Bryan Danielson

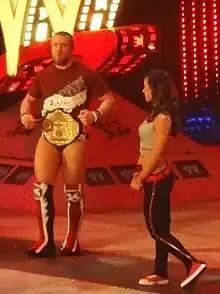
Bryan as World Heavyweight Champion alongside former on-screen girlfriend AJ Lee

On July 17 at Money in the Bank, Bryan won the SmackDown Money in the Bank ladder match which earned him a World Heavyweight Championship match at any point within the following year. After several months of losing matches, Bryan began a feud with then World Heavyweight Champion Mark Henry. On the November 25 episode of "SmackDown", Henry was knocked out again by Big Show, at which point Bryan cashed in his briefcase for a title match and quickly pinned Henry, but SmackDown General Manager Theodore Long revealed that Henry was not medically cleared to compete and voided the match, so Henry remained champion and the briefcase was returned to Bryan. Regardless of his briefcase, Bryan won a fatal four-way match on the same episode of "SmackDown" to become the contender for Henry's championship. On the live November 29 episode of "SmackDown", Henry managed to pin Bryan to retain the title in a steel cage match. Also in November, Bryan started being involved in a romantic storyline with AJ Lee.